Collemiers

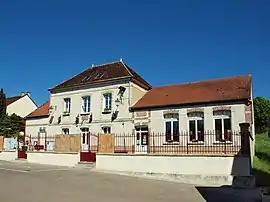
The town hall in Collemiers

Collemiers is a commune in the Yonne department in Bourgogne-Franche-Comté in north-central France.